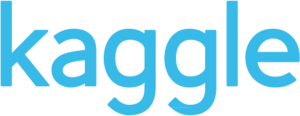
Kaggle est une plateforme web organisant des compétitions en science des données. Sur cette plateforme, les entreprises proposent des problèmes en science des données et offrent un prix aux datalogistes obtenant les meilleures performances. L'entreprise a été fondée en 2010 par Anthony Goldbloom.